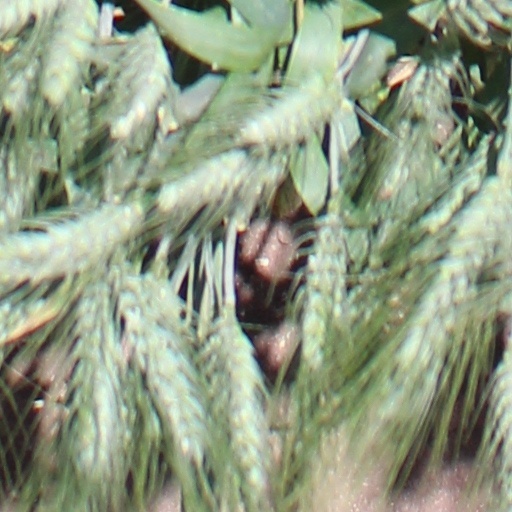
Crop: wheat